Collegiate Church of San Martino (Cerreto Sannita)

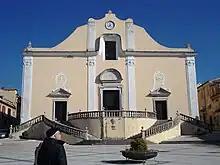
The exterior of the collegiate church with the staircases designed by royal engineer Bartolomeo Tritta and built by master Antonio Di Lella (1733).

The church of San Martino, which overlooks the square of the same name, stands in the middle of the historic center of Cerreto Sannita, opposite the Genio palace and the former feudal prisons.